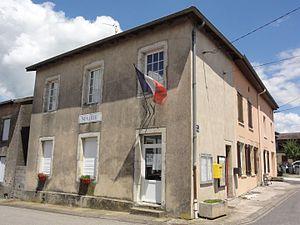
Serres (M-et-M) mairie
Serres est une commune française située dans le département de Meurthe-et-Moselle, en région Grand Est.